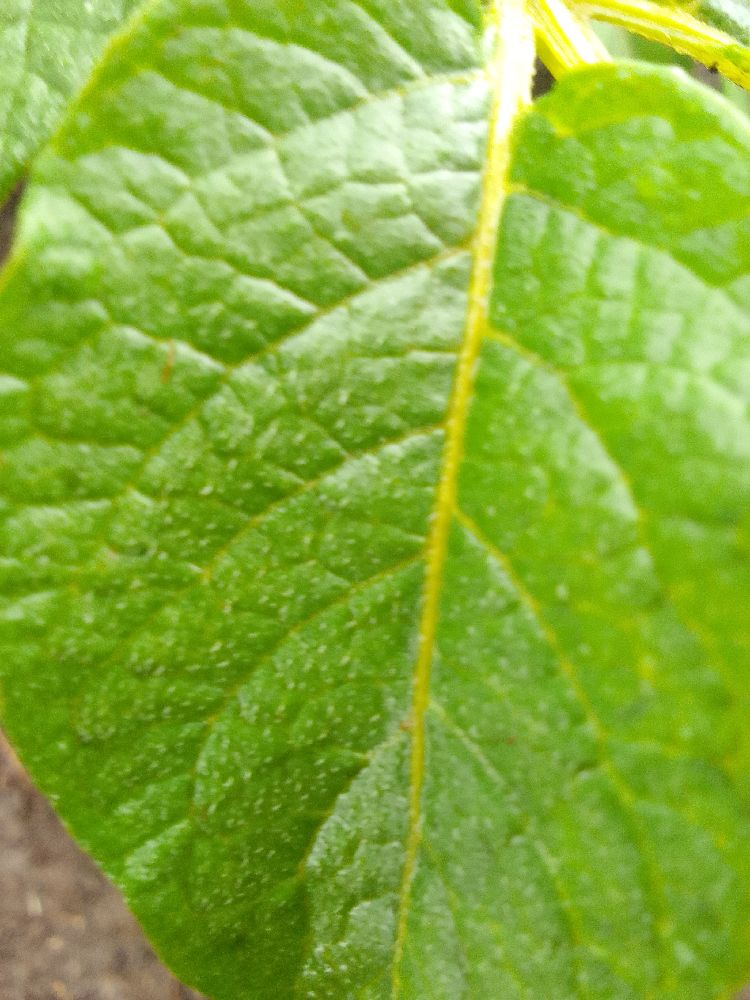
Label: Healthy